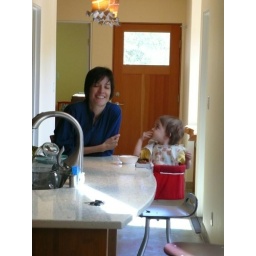
eating in our house in stinson beach